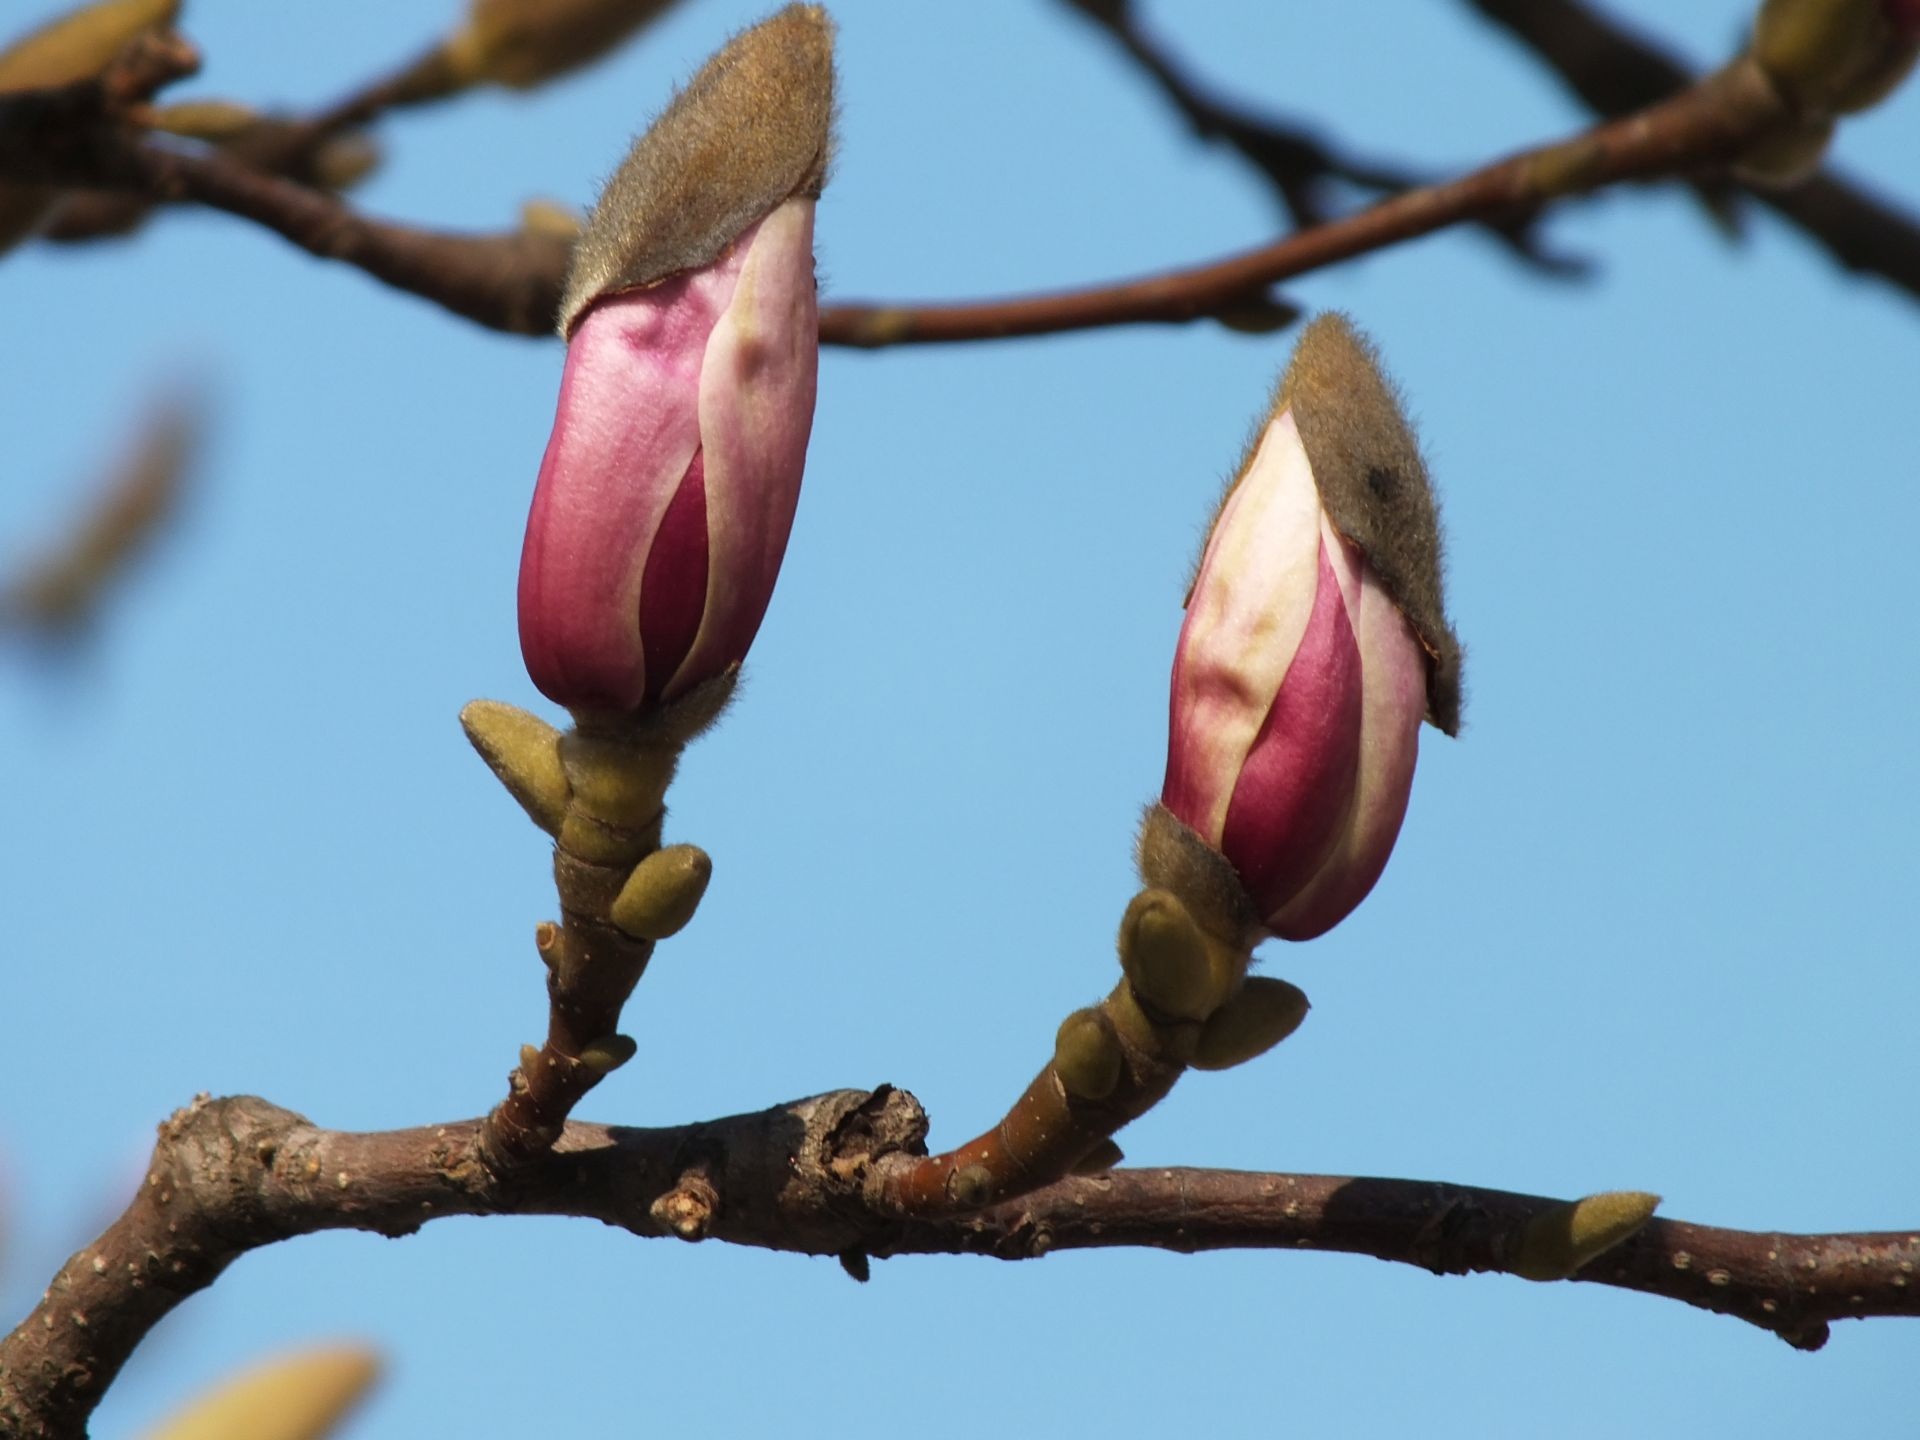
tree, nature, branch, blossom, plant, leaf, flower, spring, produce, botany, flora, season, twig, close up, twigs, blooms, magnolia, bud, magnolia branches, tree benches, plant stem, woody plant